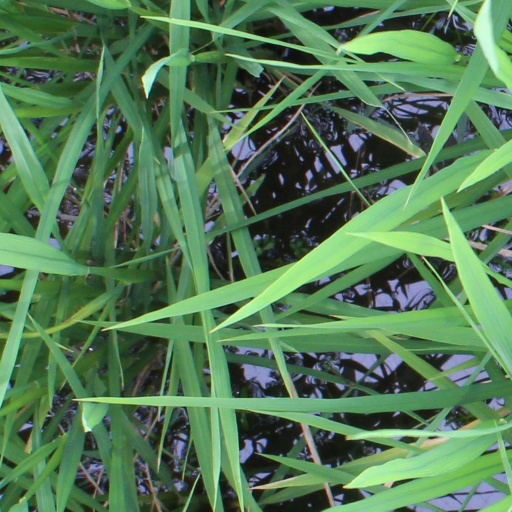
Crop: rice